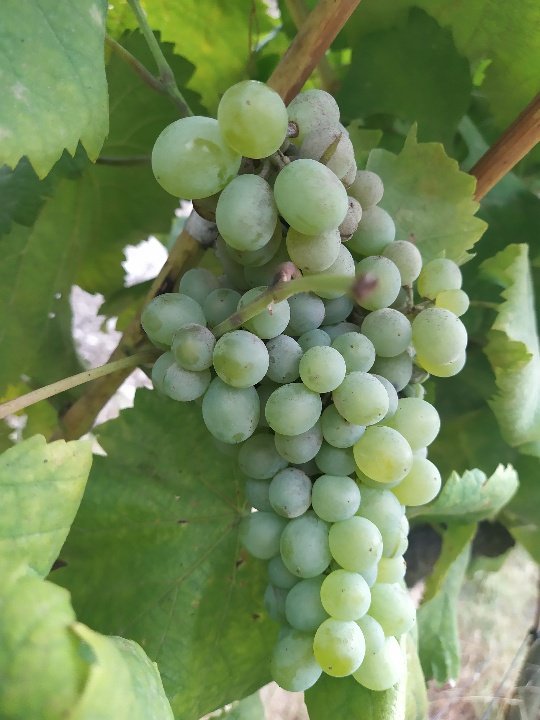
Berries visible: 65
Grape clusters: 1